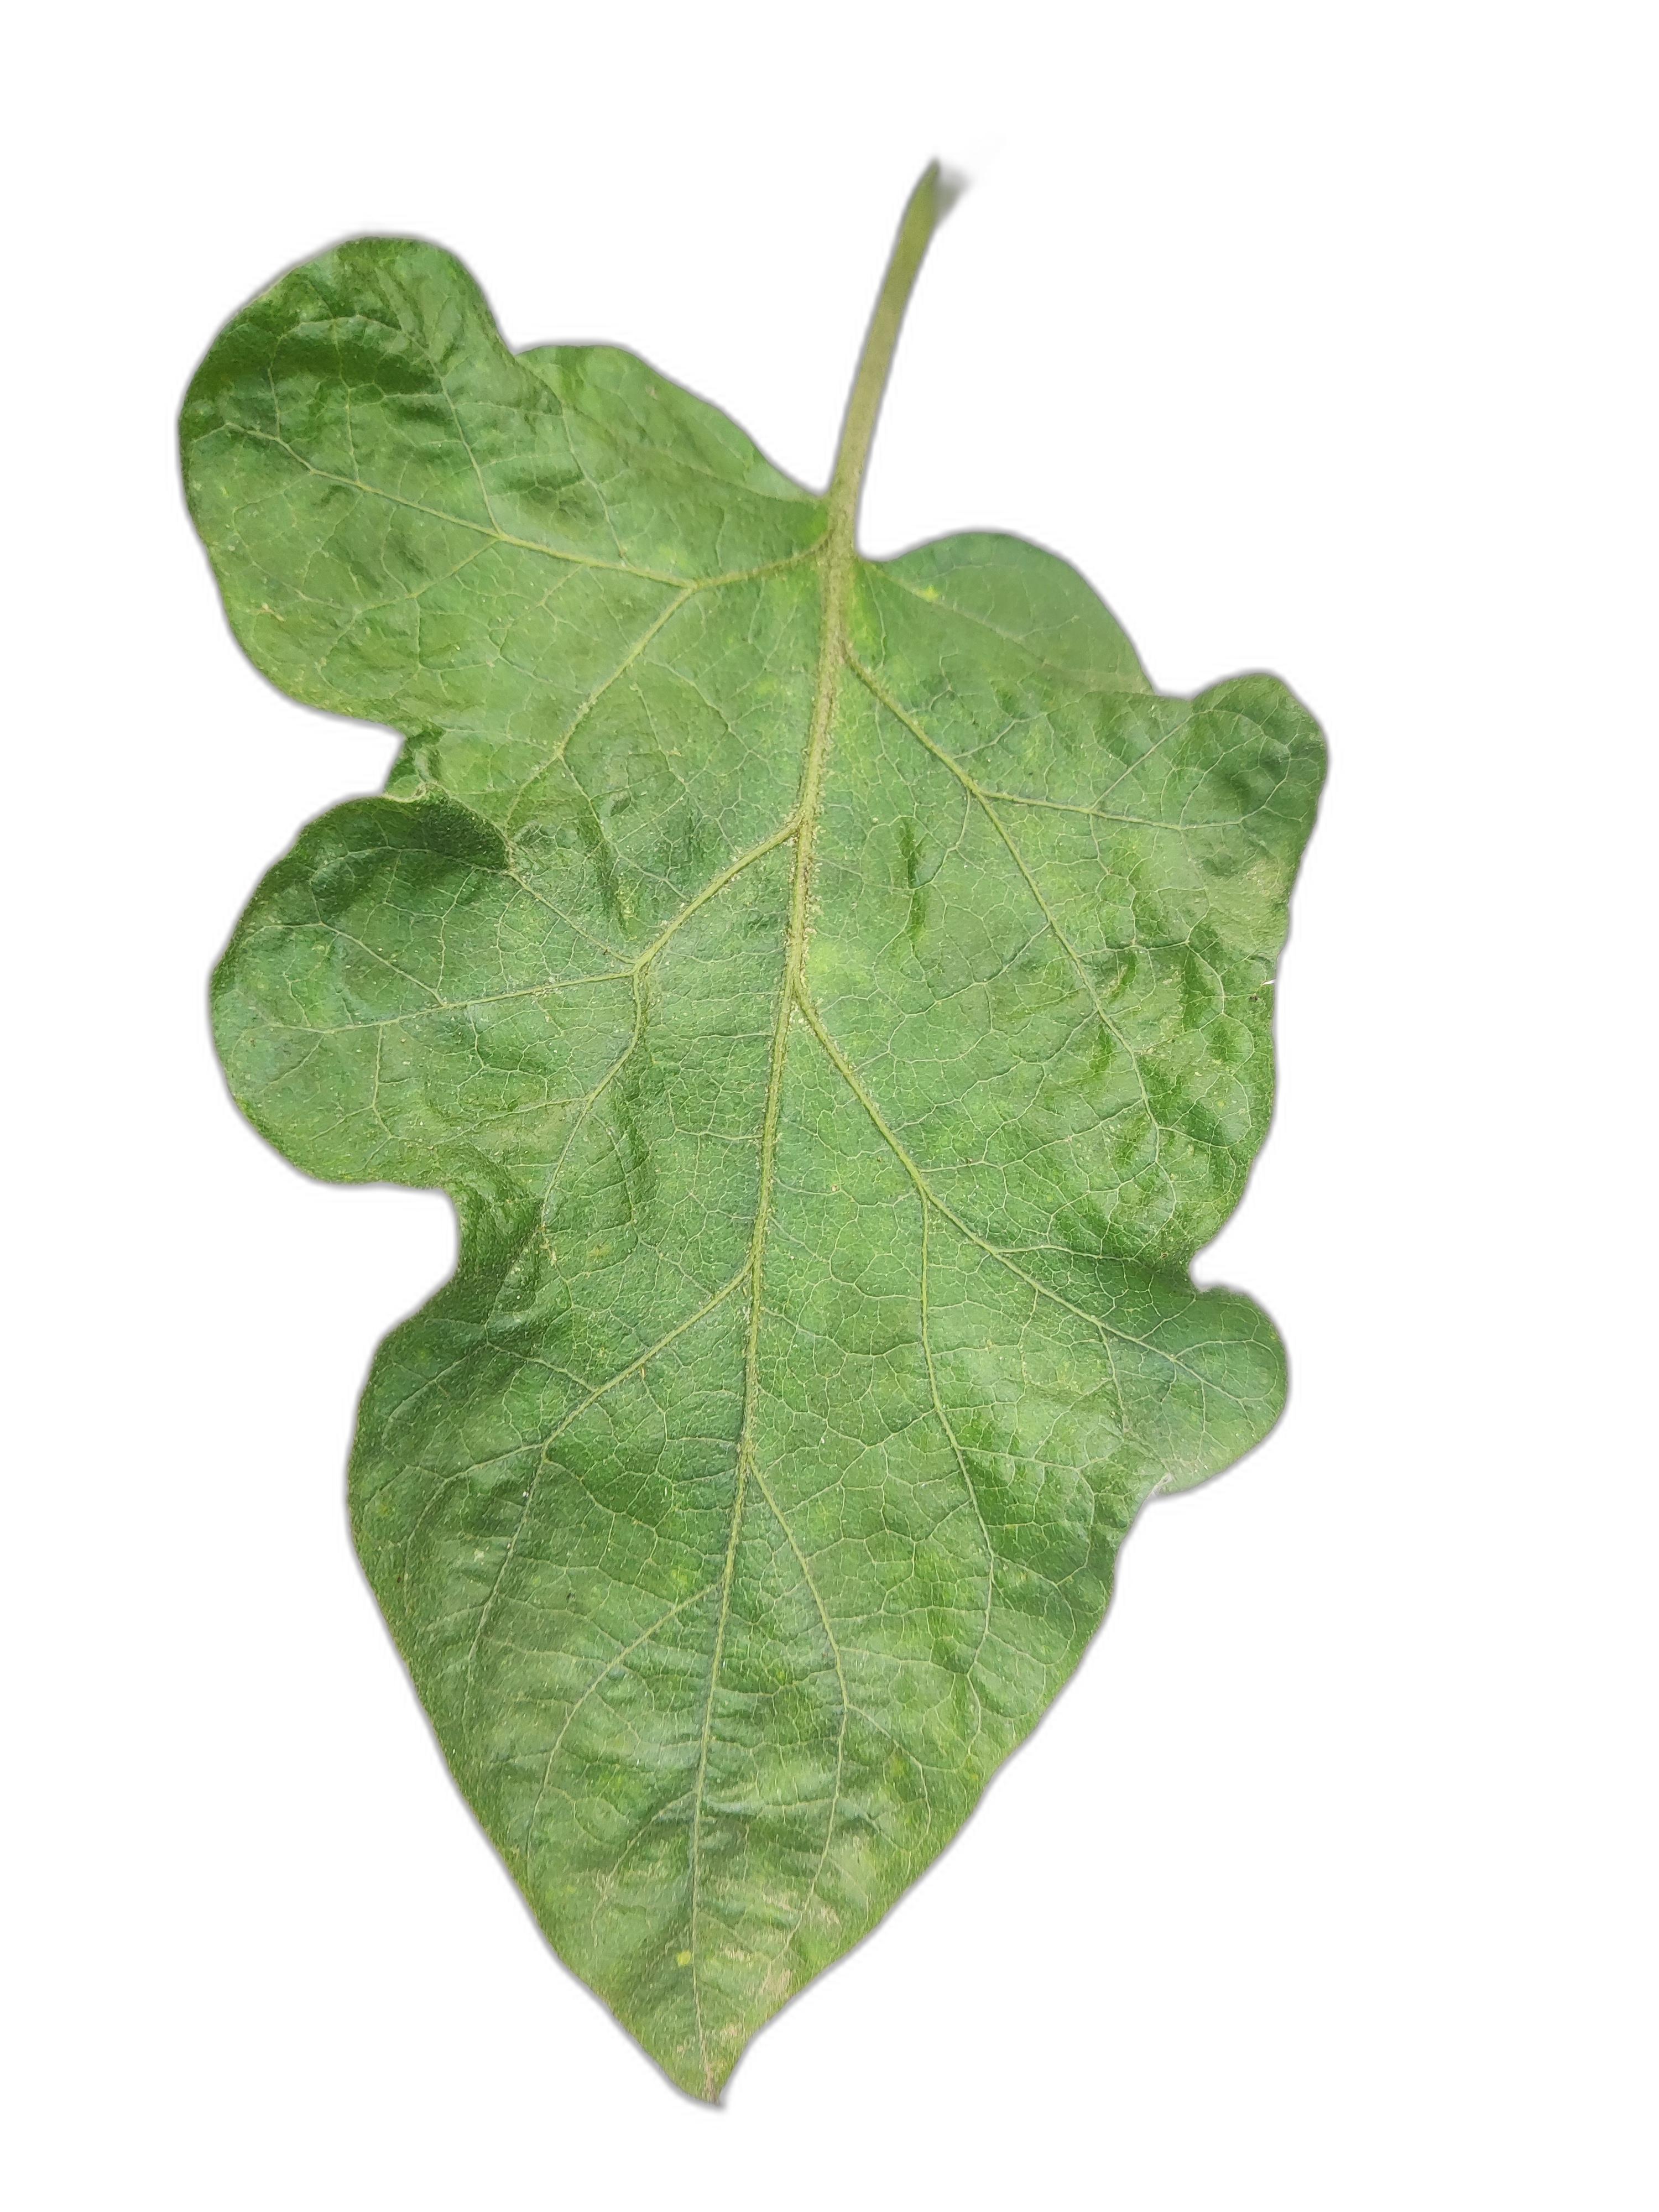
Label: Mosaic Virus Disease